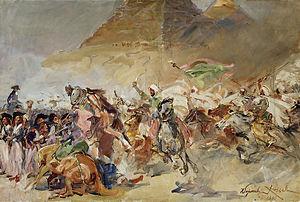
La bataille des Pyramides a lieu le 3 thermidor an VI entre l'Armée française d'Orient commandée par Bonaparte et les forces mamelouks commandées par Mourad Bey, lors de la campagne d'Égypte.
Mourad Bey est un chef mamelouk et bey égyptien, né vers 1750 et mort le 22 avril 1801 à Beni Suef. Enlevé dans sa jeunesse, il entre au service du chef mamelouk Muhammad et lui succède après la mort de ce dernier. Il s'allie alors avec le mamelouk Ibrahim Bey pour prendre le pouvoir en Égypte. Après plusieurs échecs et de longues années d'exil, Mourad arrive à ses fins en 1784 et se partage le contrôle du pays avec Ibrahim. Leur gestion des affaires très personnelle vis-à-vis de l'Empire ottoman suscite toutefois la colère des Turcs qui contraignent Mourad à quitter le Caire en 1786. Cinq ans plus tard, il reprend les rênes du pouvoir aux côtés d'Ibrahim.
Antoine Charles Louis, comte de Lasalle, est un général de cavalerie du Premier Empire, né à Metz le 10 mai 1775 et mort au combat lors de la bataille de Wagram le 6 juillet 1809. Issu d'une famille noble, il s'engage très jeune dans l'armée royale. Sous la Révolution française, il devient officier, puis participe aux campagnes d'Italie et d'Égypte où il se fait remarquer par son audace et ses coups d'éclat.